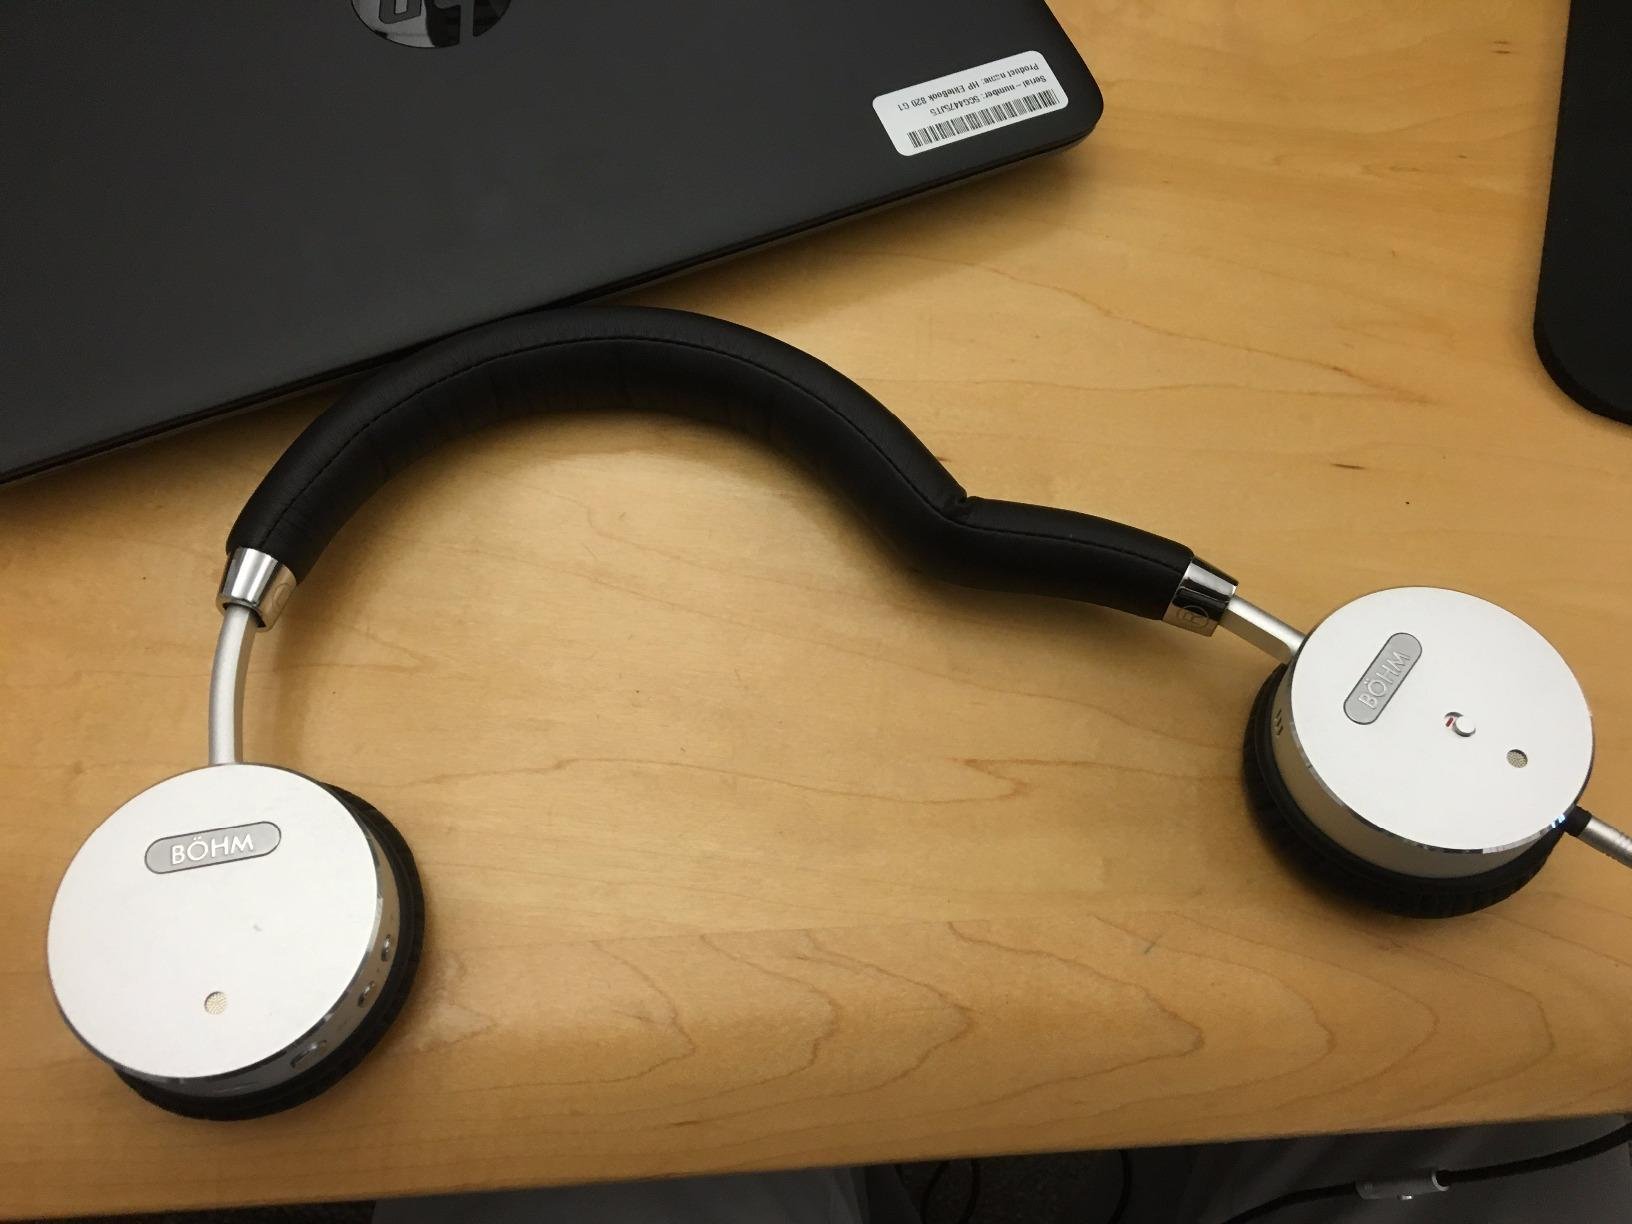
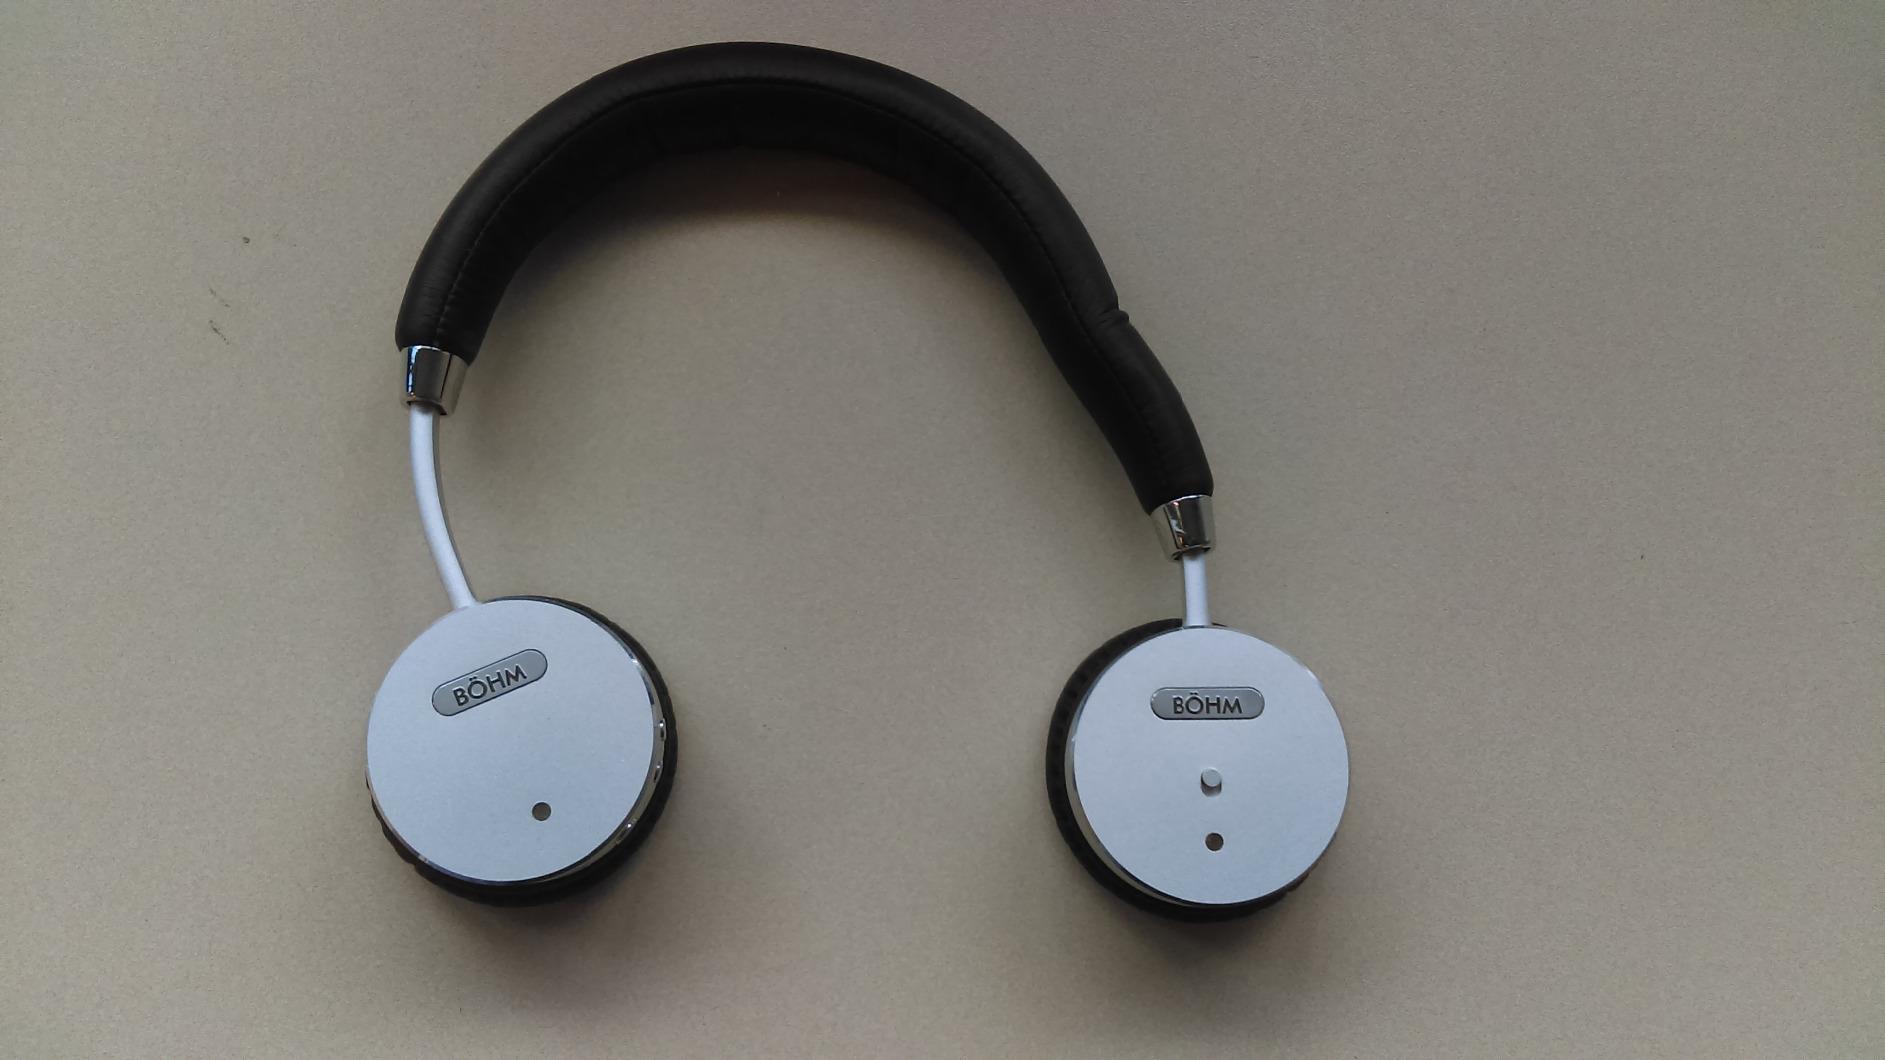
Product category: headphones
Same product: yes